Caffeine

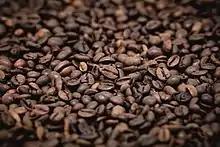
Roasted coffee beans

Around thirty plant species are known to contain caffeine. Common sources are the "beans" (seeds) of the two cultivated coffee plants, "Coffea arabica" and "Coffea canephora" (the quantity varies, but 1.3% is a typical value); and of the cocoa plant, "Theobroma cacao"; the leaves of the tea plant; and kola nuts. Other sources include the leaves of yaupon holly, South American holly yerba mate, and Amazonian holly guayusa; and seeds from Amazonian maple guarana berries. Temperate climates around the world have produced unrelated caffeine-containing plants.